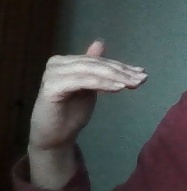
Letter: khaa